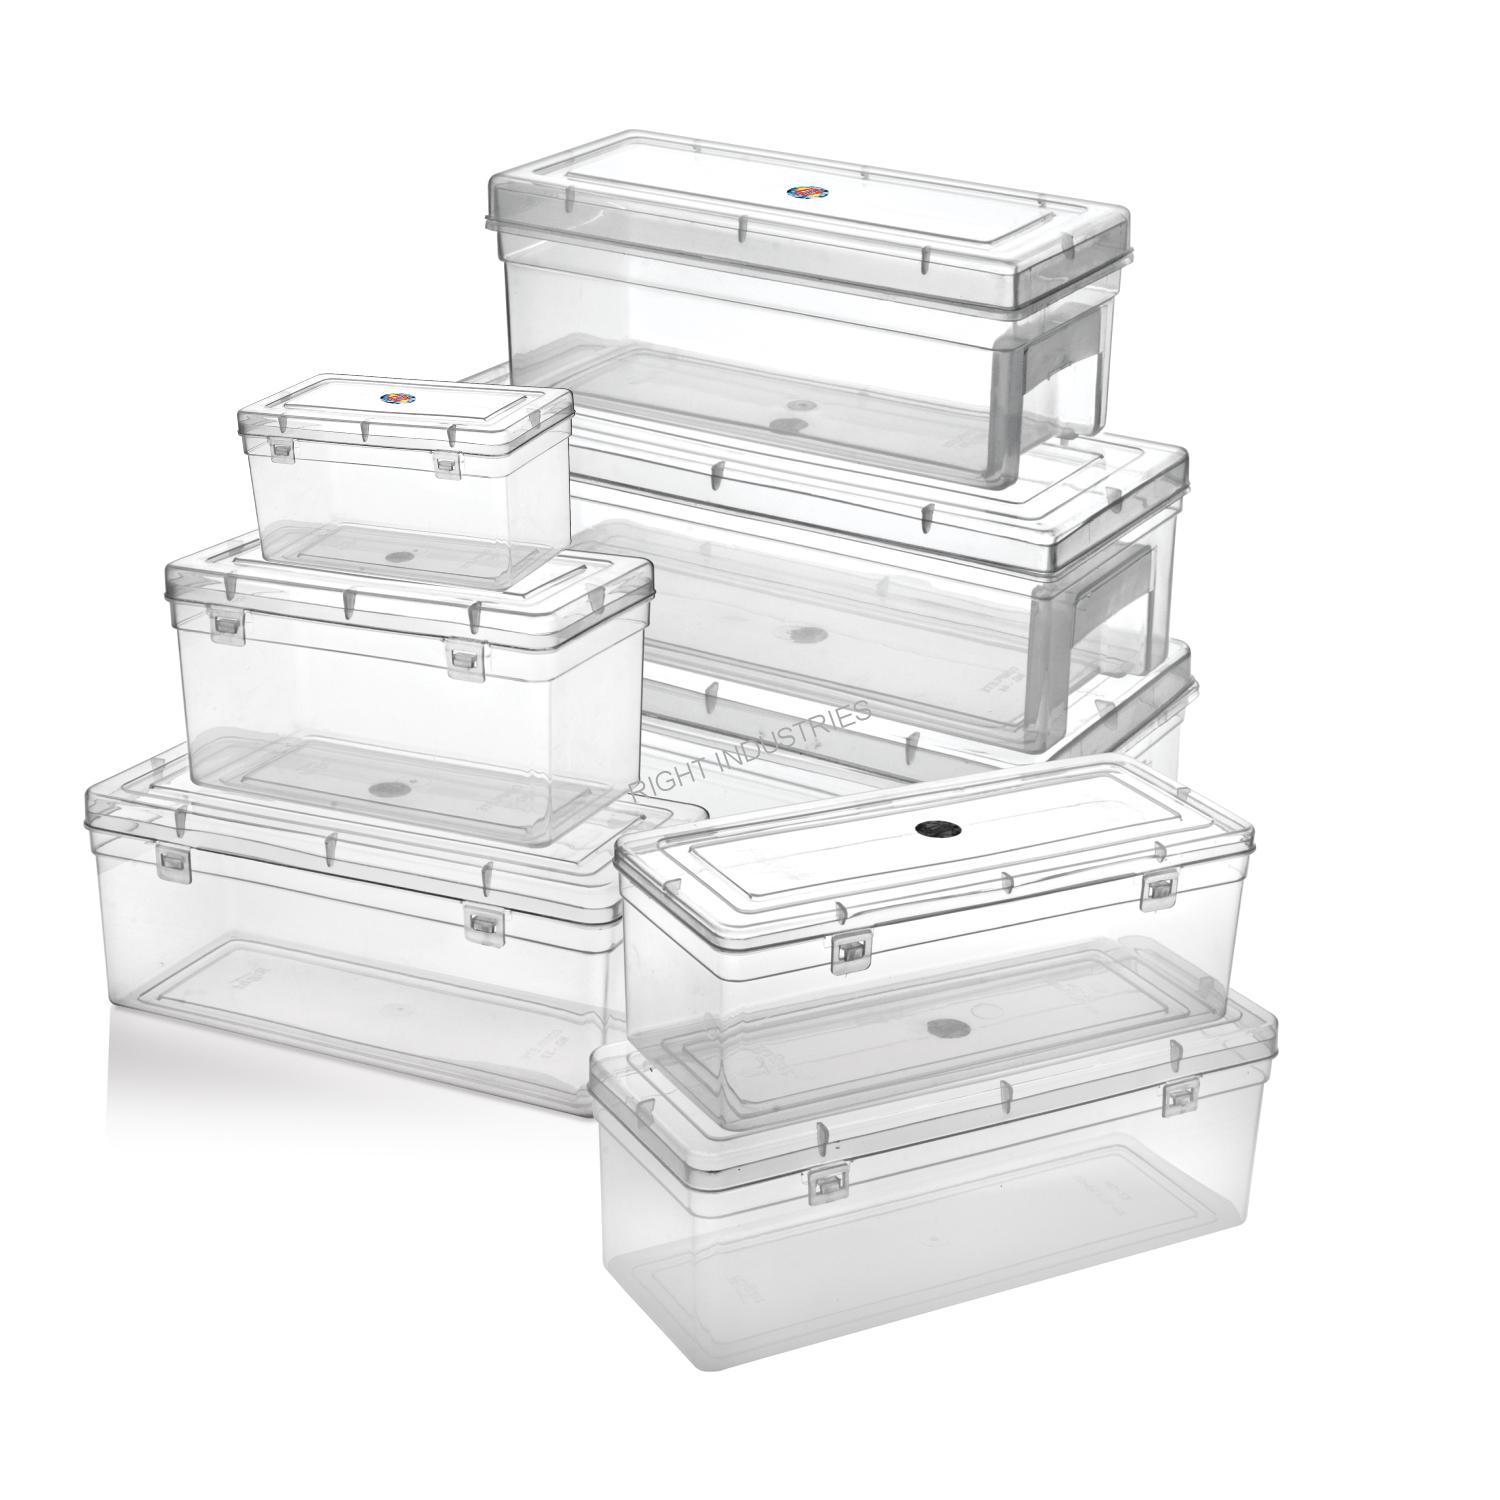
Label: plastic